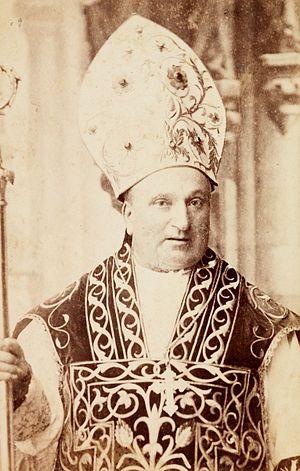
Portrait de l’évêque australien James Moore (1834-1904). Photographie de Thomas Foster Chuck (ca. 1888-89)